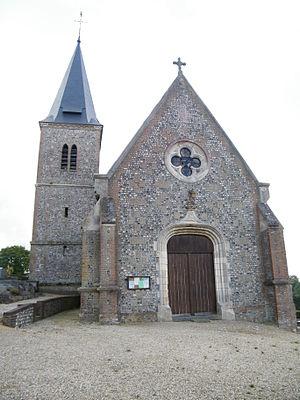
Bracquemont, Seine-Maritime, France, église
Bracquemont est une ancienne commune française située dans le département de la Seine-Maritime, en région Haute-Normandie.
Petit-Caux est une nouvelle commune française située dans le département de la Seine-Maritime en région Normandie.